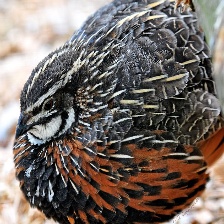
Species: HARLEQUIN QUAIL
Scientific name: COTURNIX DELEGORGUEI
ImageNet parent category: quail